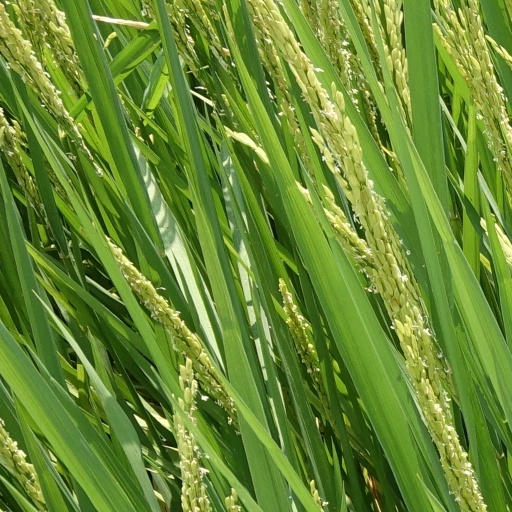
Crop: rice